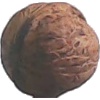
Label: Walnut 1